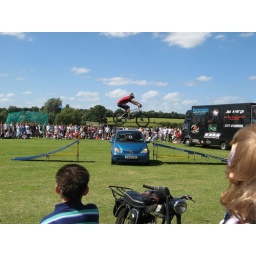
Jez Avery doing mountain bike stunts at Abridge Show. This time jumping over a car.